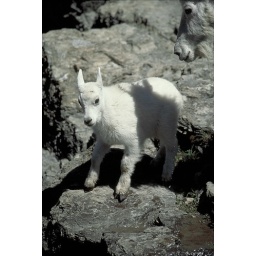
A mountain goat kid taken in Glacier National Park.